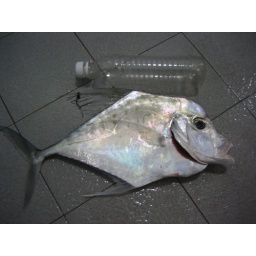
Weigh 1.0 kg silver lookdown fish (Selene vomer), locally known as cermin. Poor fish die under Tee's bait.